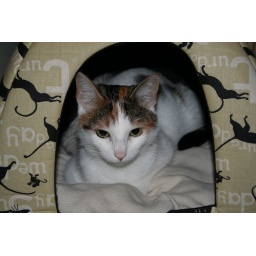
Luna our cat in her little bed